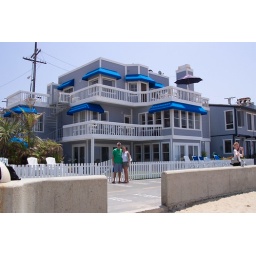
Greg and I in front of the beach house